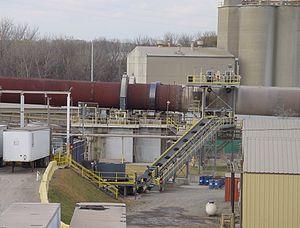
Le recyclage des pneus consiste à les réutiliser dans des filières de revente d'occasion et de pneus rechapés ou à en réutiliser la matière ; la valorisation des « pneus usagés non réutilisables » désigne la récupération et valorisation - dans le pneu usagé - de matériaux, ou de molécules énergétiques ou de produits chimiques réutilisables.